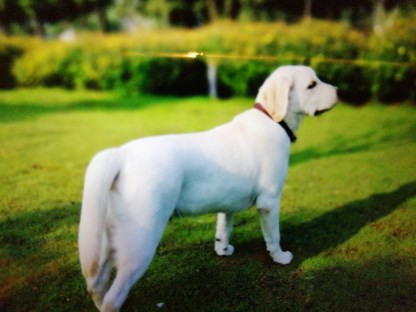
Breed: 3580-n000122-Labrador_retriever